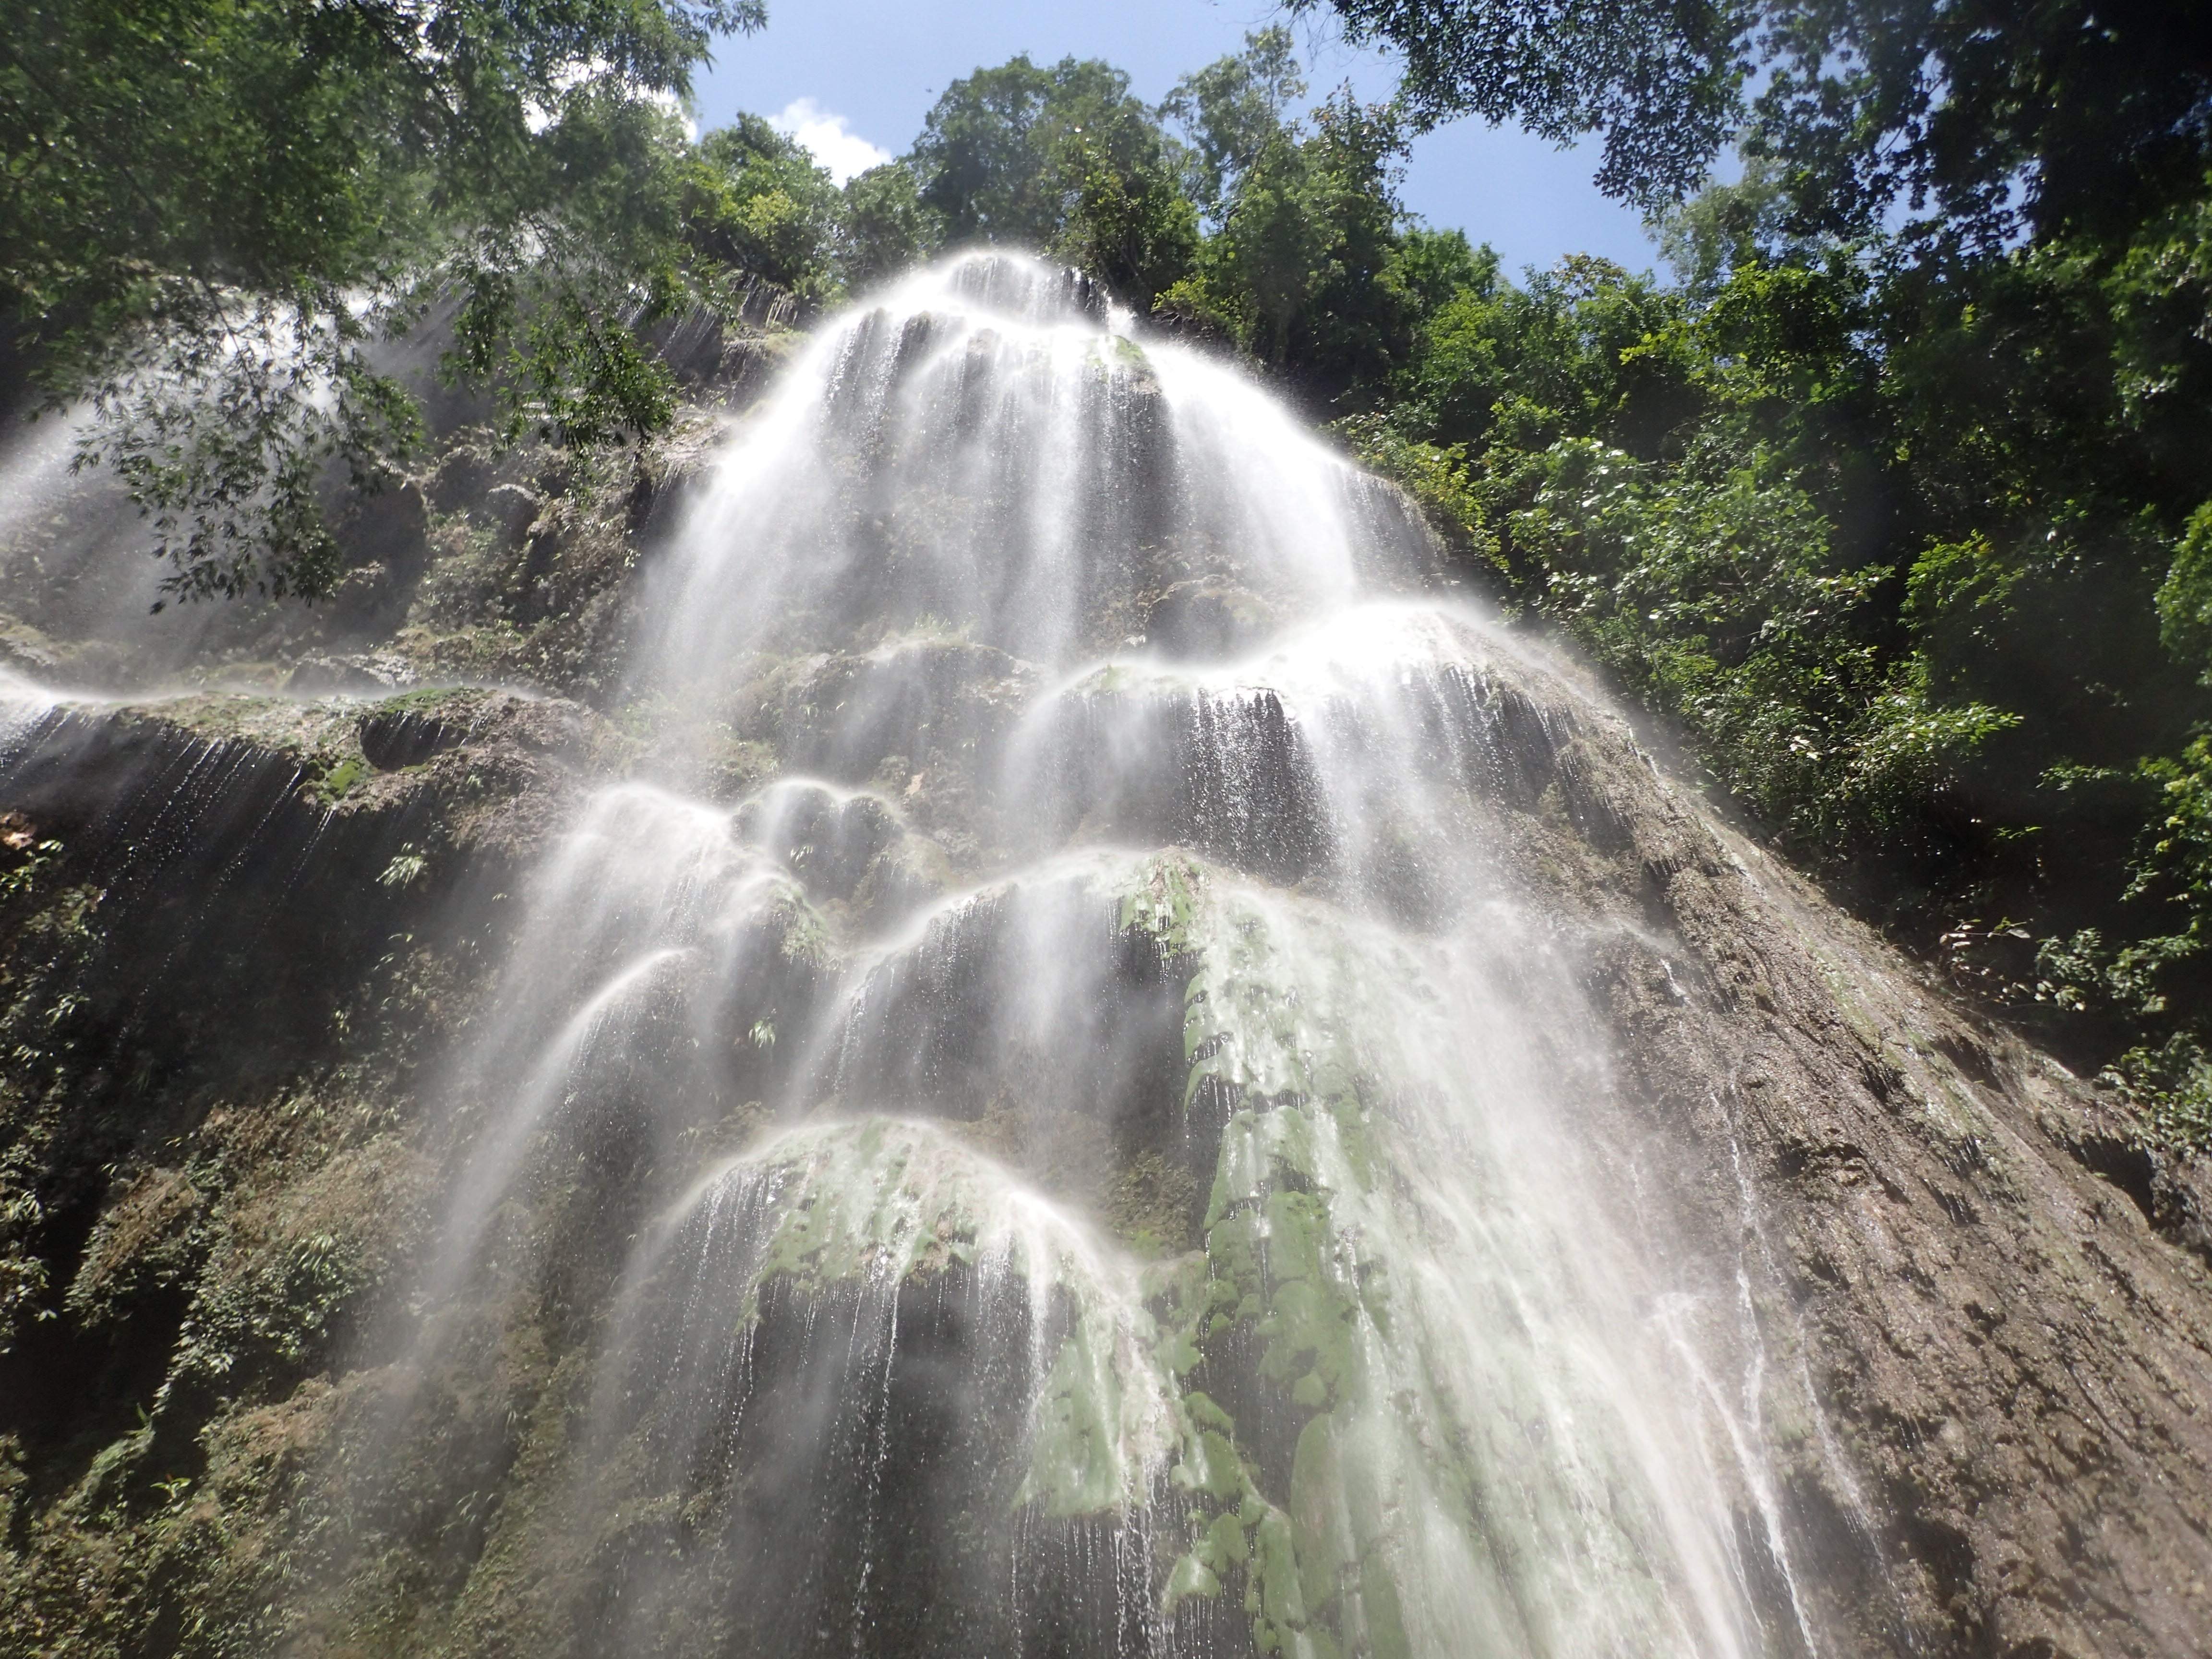
water, waterfall, body of water, falls, wasserfall, philippines, water feature, watercourse, cebu, oslob